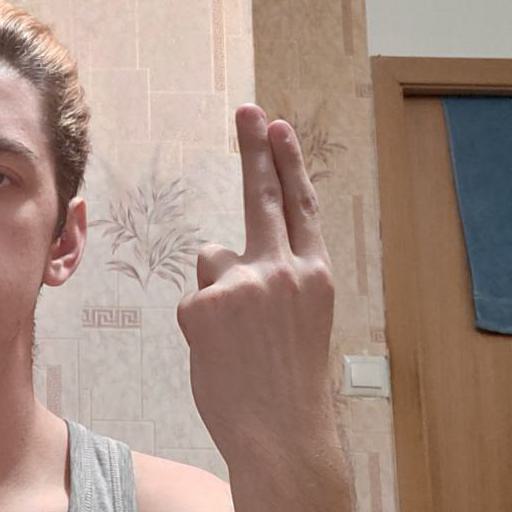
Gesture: two_up_inverted